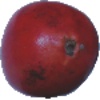
Label: pomegranate